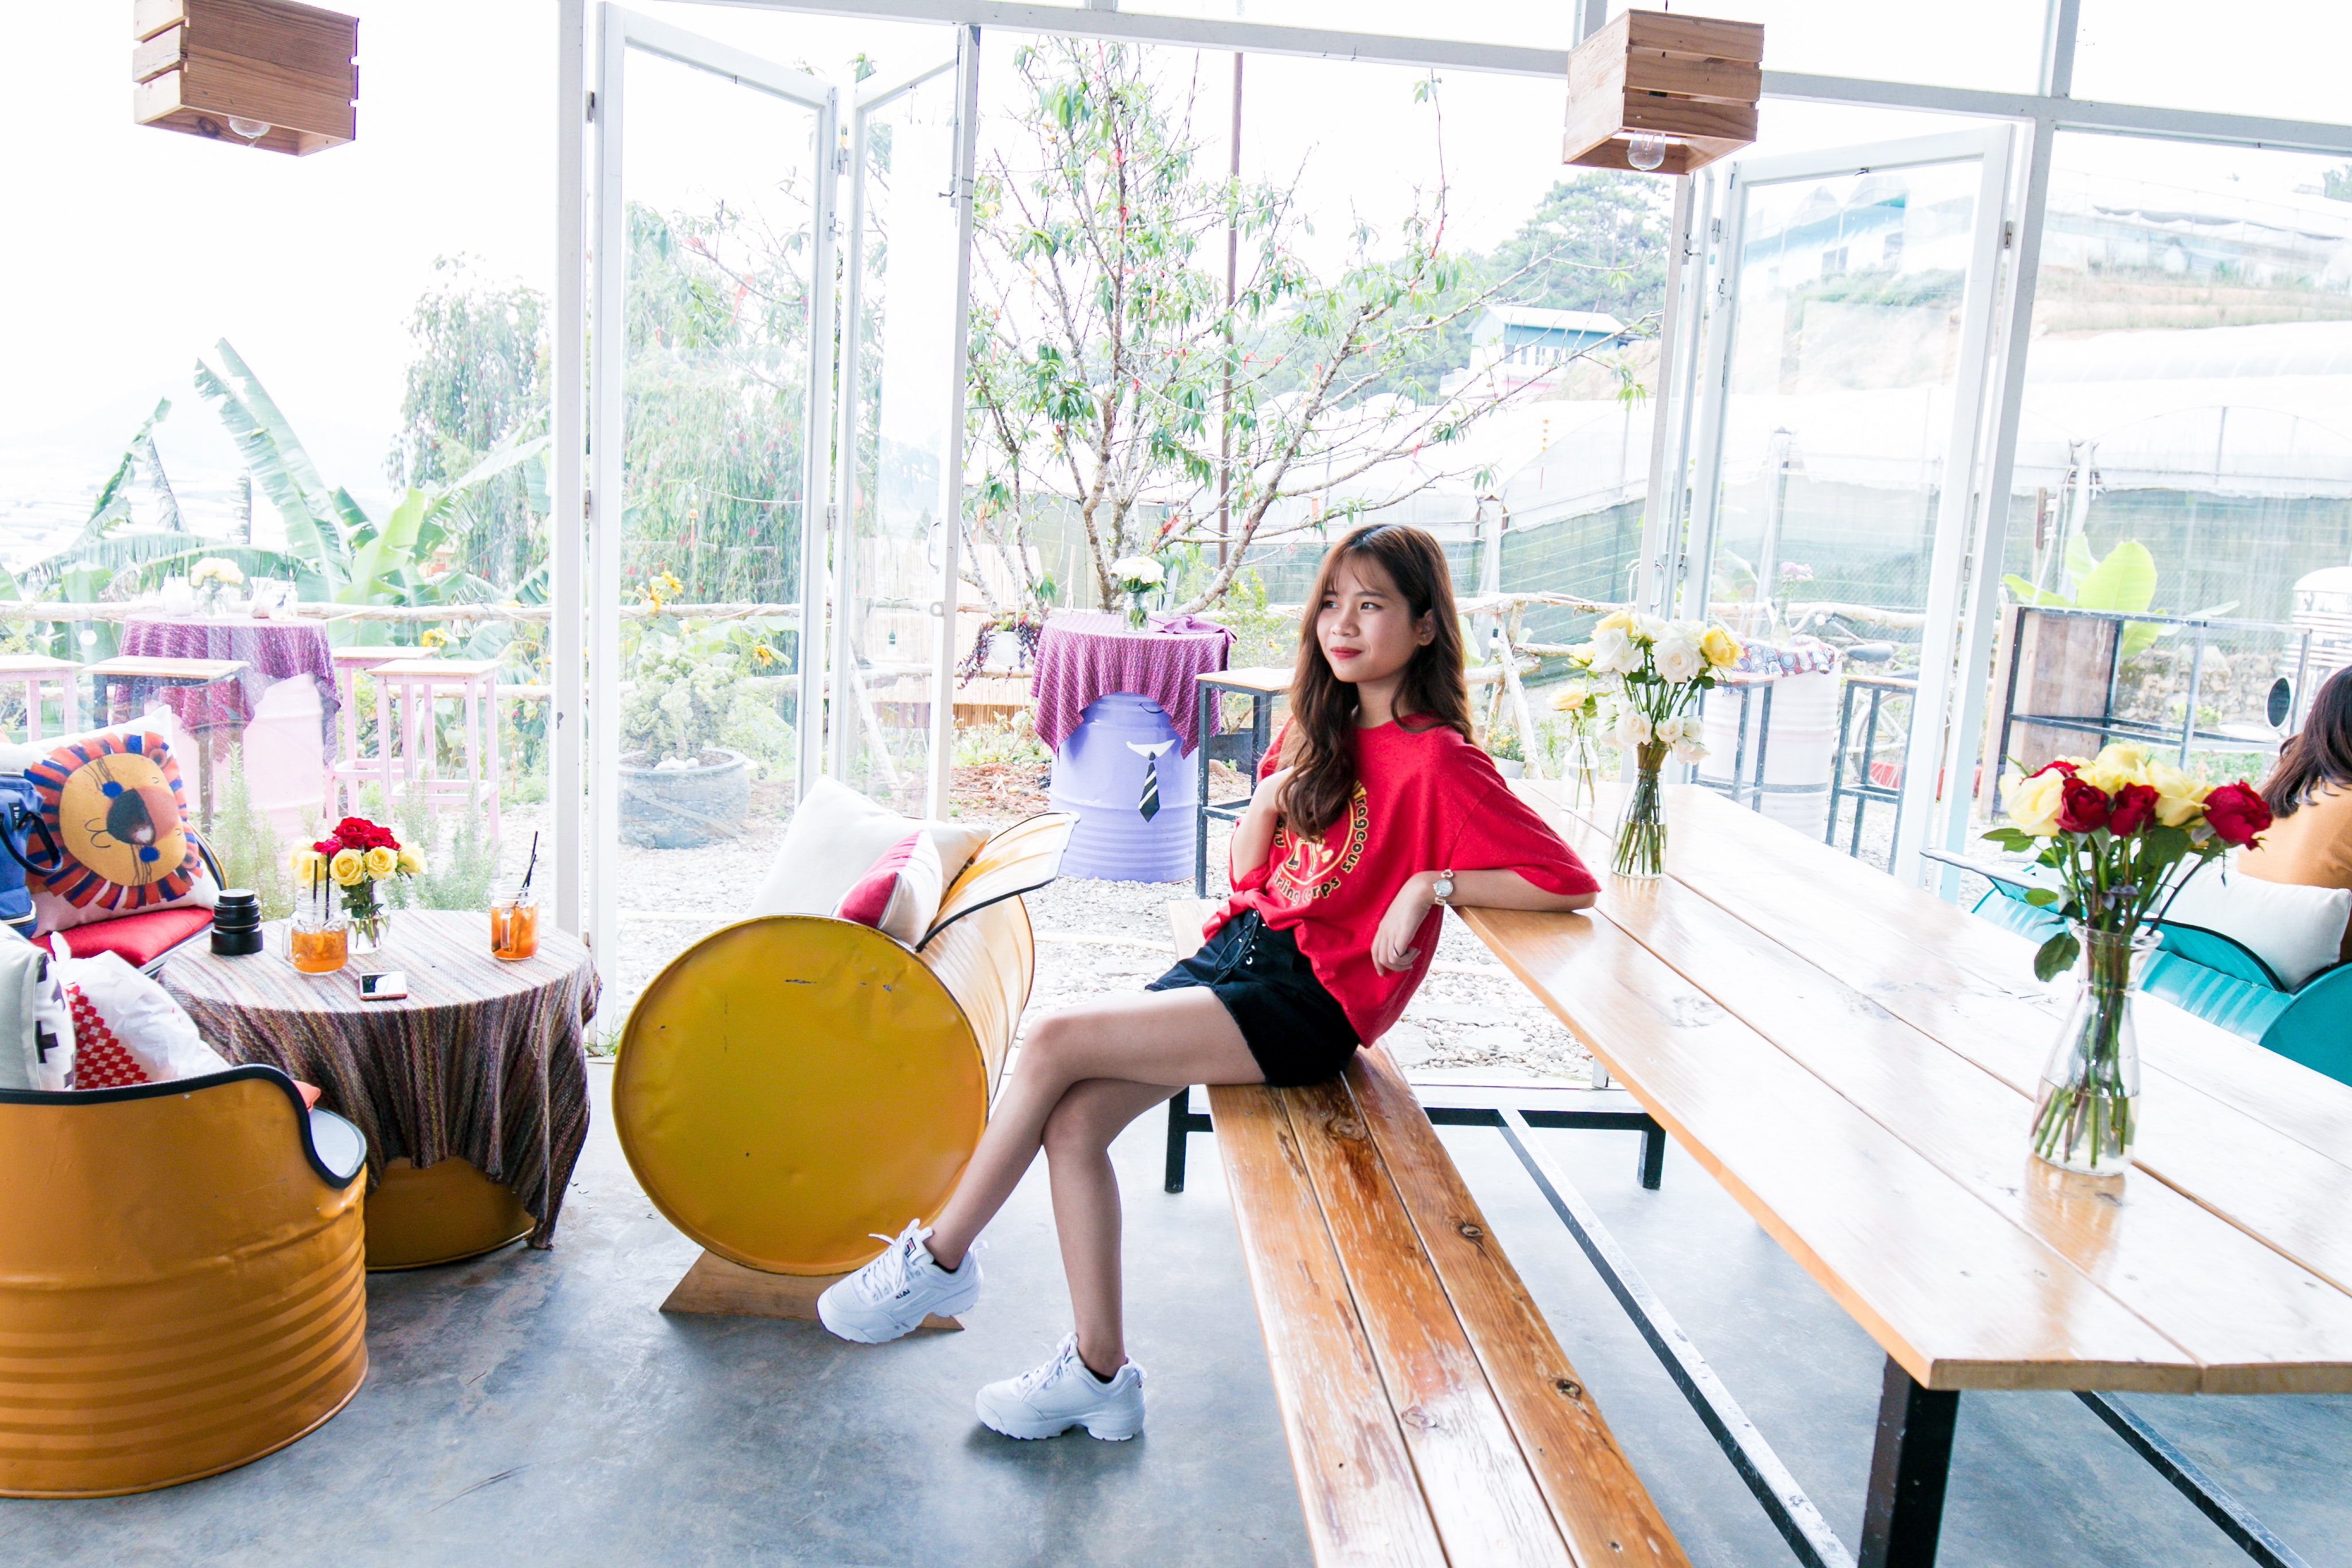
yellow, room, interior design, leisure, organism, furniture, houseplant, recreation, table, plant, vacation, window, house, child, building